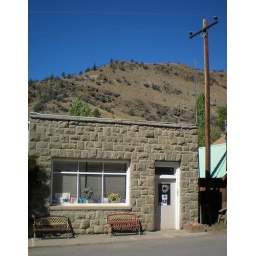
For $2 you can shower in this old stone building; going to the bathroom is free.